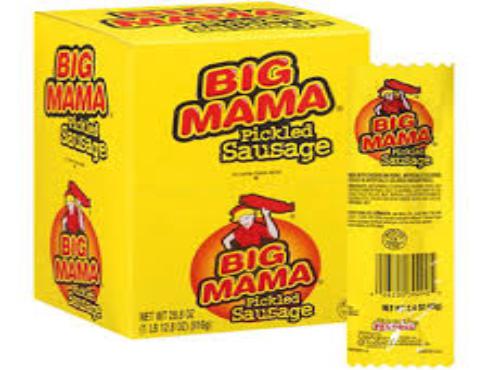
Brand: Big Mama Sausage
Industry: Food